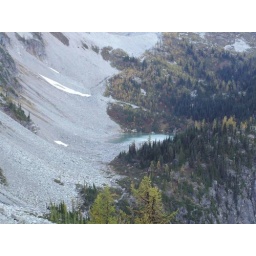
Lewis Lake taken from the boulder field - path to lake visible in middle of photo